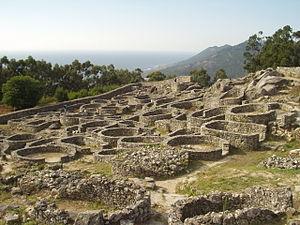
Un castro est une fortification résidentielle associée à l’âge du fer de la péninsule ibérique, aussi bien utilisée par les populations celtiques des plateaux de Castille, de la Gallaecia et du nord du Portugal, que dans la partie ibérique du sud et de l'est. C’est la romanisation qui marque la fin des castros.